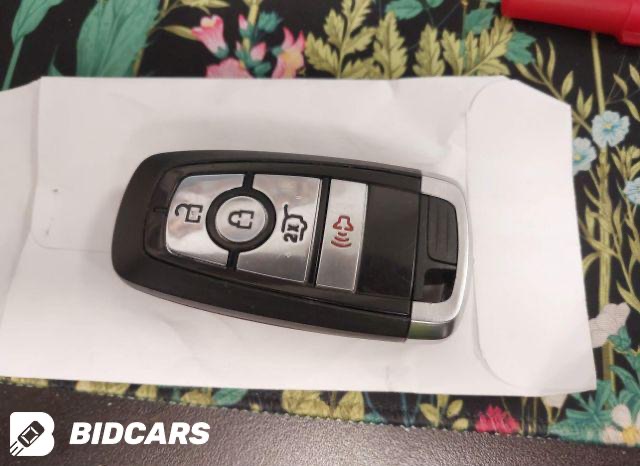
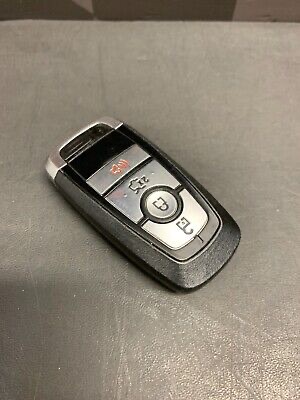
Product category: misc
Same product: yes